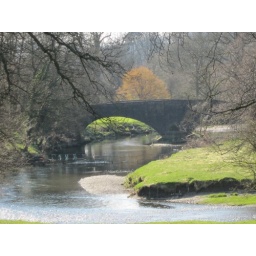
bridge over the river leven